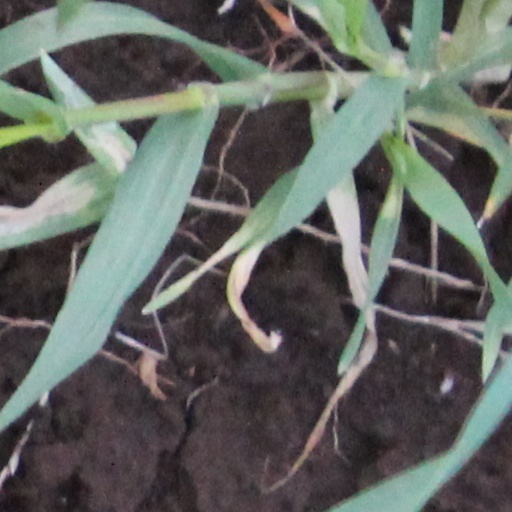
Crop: wheat